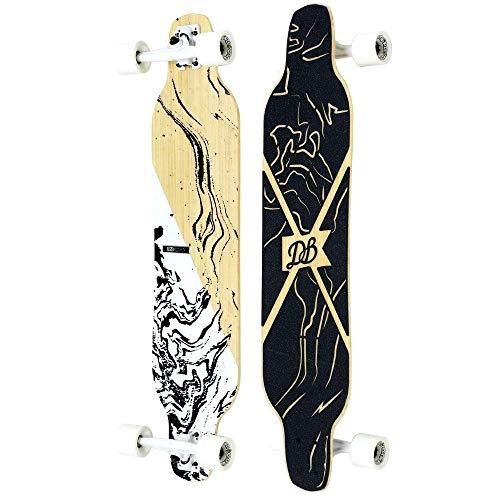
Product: DB Longboards CoreFlex Crossbow 41" Bamboo Fiberglass Longboard Complete
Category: Sports & Outdoors | Outdoor Recreation | Skates, Skateboards & Scooters | Skateboarding | Standard Skateboards & Longboards | Longboards
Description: RESPONSIVE FLEX: The Crossbow features a bamboo core encased in triaxial fiberglass and HD plastic for a responsive flex pattern that’s second to none.
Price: $237.68
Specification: Shipping Weight: 10.7 pounds (View shipping rates and policies)|ASIN: B07KMVJJK7|    #474    in Longboards Skateboard